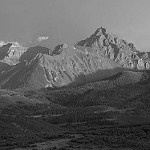
Label: B & W